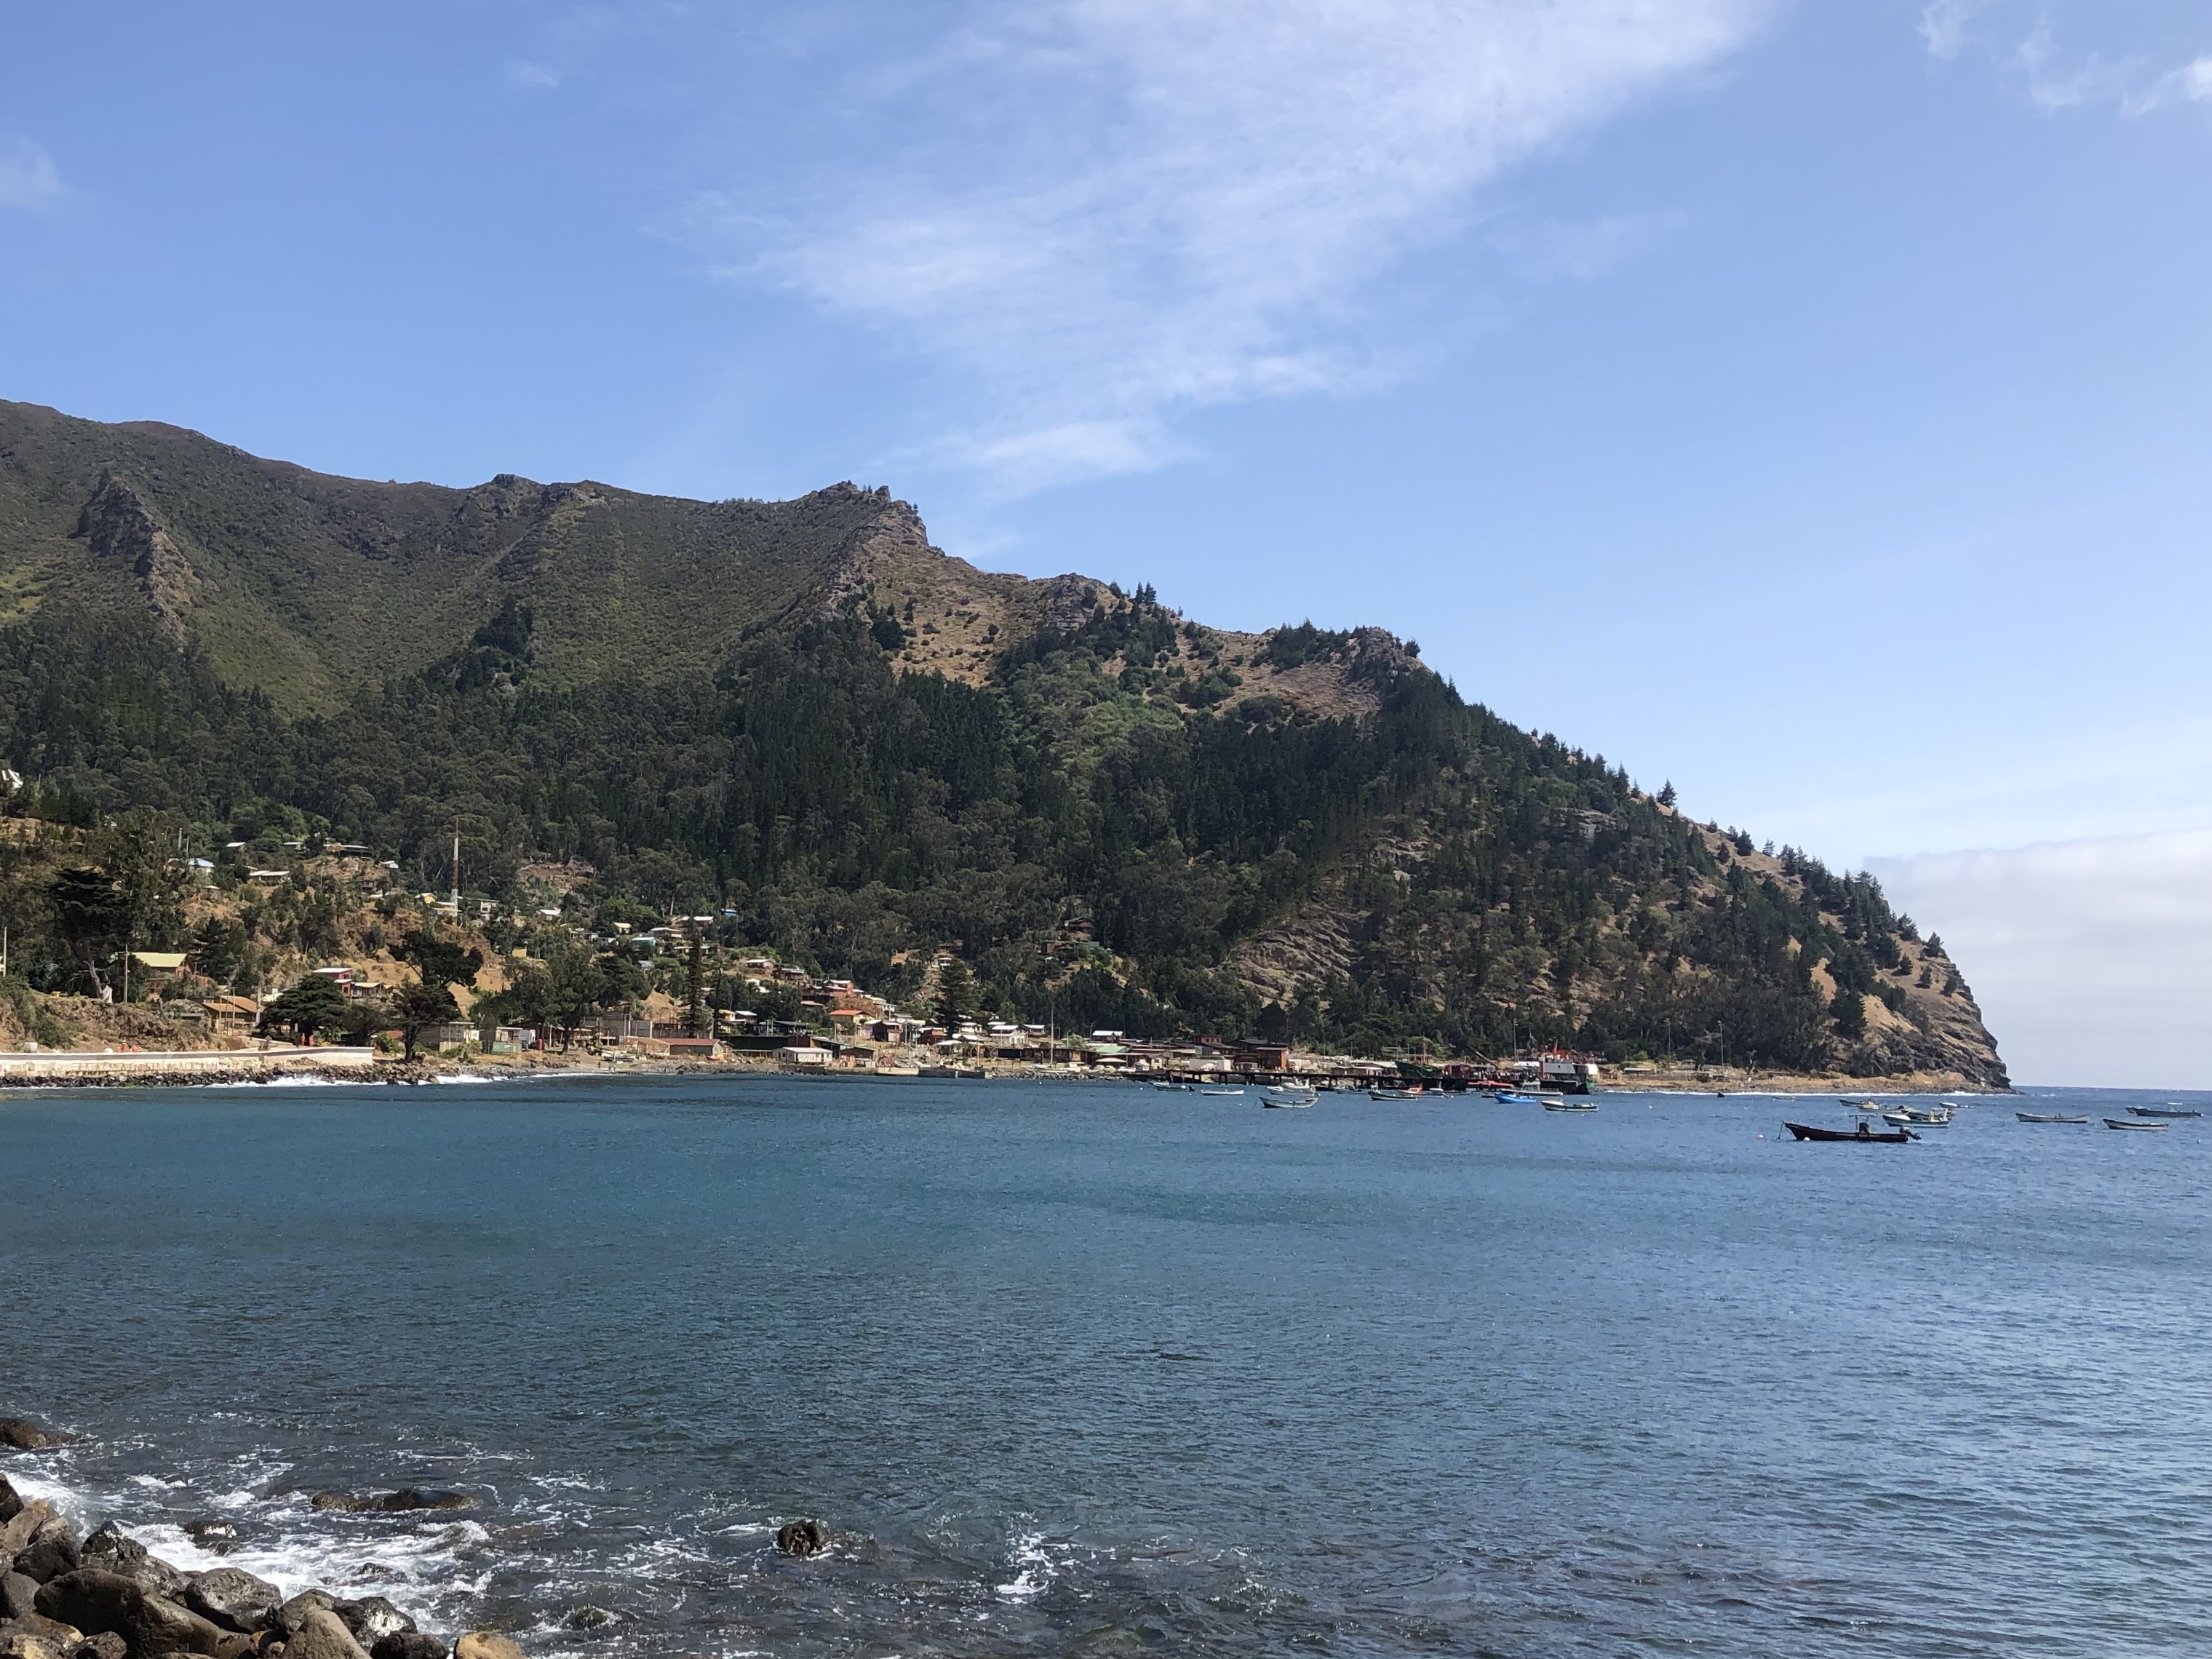
user: text: Bầu trời trong hình có màu gì chủ đạo?
assistant: text: Màu xanh dương.

user: text: Có bao nhiêu chiếc thuyền nhỏ có thể nhìn thấy rõ ràng trên mặt nước?
assistant: text: Mười chiếc.

user: text: Loại hình khu dân cư nào được xây dựng dọc theo bờ biển trong hình?
assistant: text: Một làng chài.

user: text: Dựa vào số lượng thuyền trên mặt nước và vị trí khu dân cư, hoạt động kinh tế chính của cộng đồng này có khả năng là gì?
assistant: text: Đánh bắt hải sản.

user: text: Mối quan hệ giữa khu dân cư, ngọn núi và biển được thể hiện như thế nào trong bức ảnh này?
assistant: text: Khu dân cư trải dài trên sườn dốc của ngọn núi xanh rì, hướng ra vùng biển yên bình nơi nhiều thuyền nhỏ neo đậu.